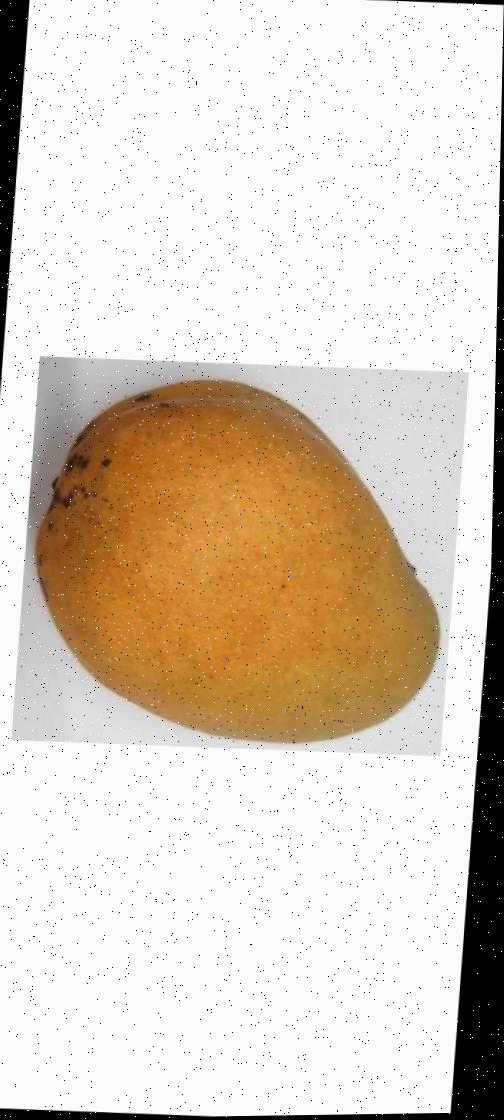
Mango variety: Bari-11